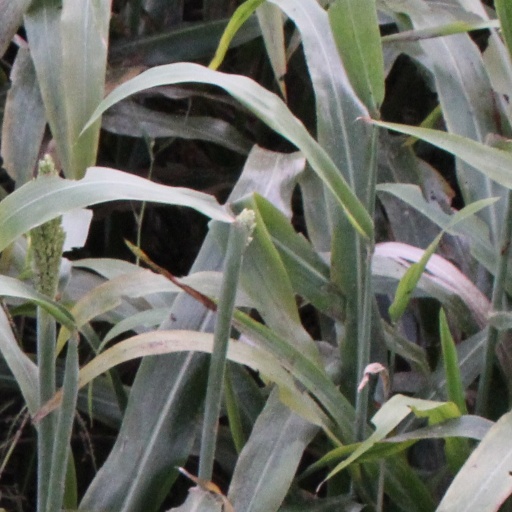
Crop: sorghum